The Harlem Globetrotters (film)

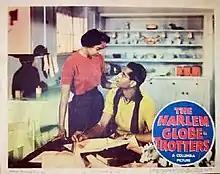
Dorothy Dandridge and Billy Brown in 1951 theatrical poster.

The Harlem Globetrotters is a 1951 Sport/Drama film about the famous African American basketball team The Harlem Globetrotters released by Columbia Pictures. The film stars Thomas Gomez, Bill Walker, Dorothy Dandridge, Angela Clarke, and Peter M. Thompson.